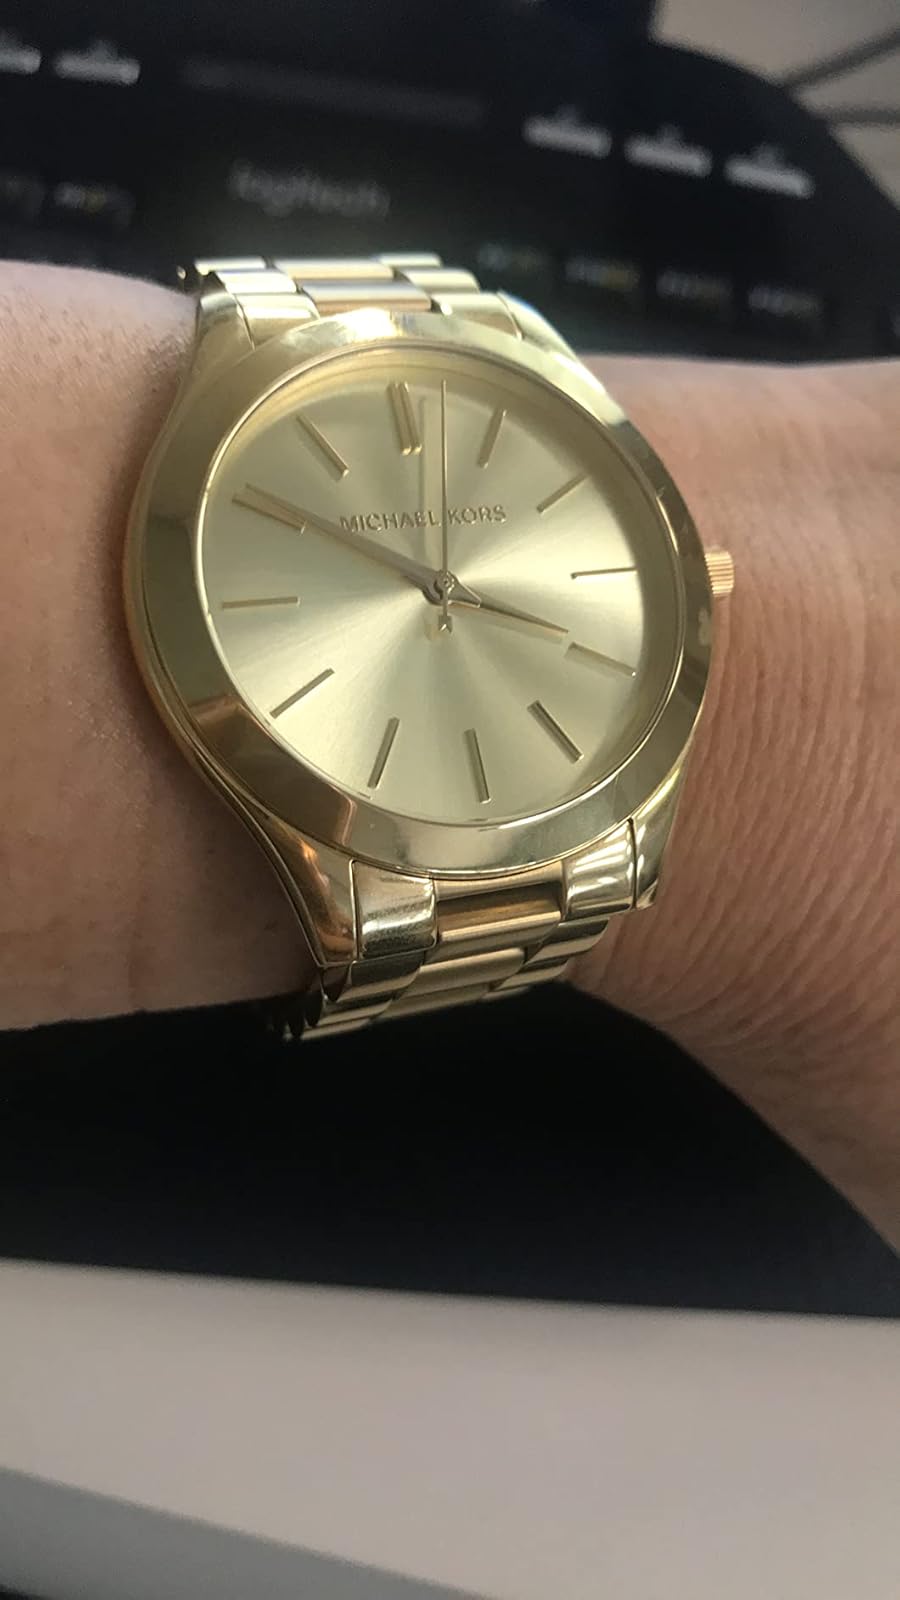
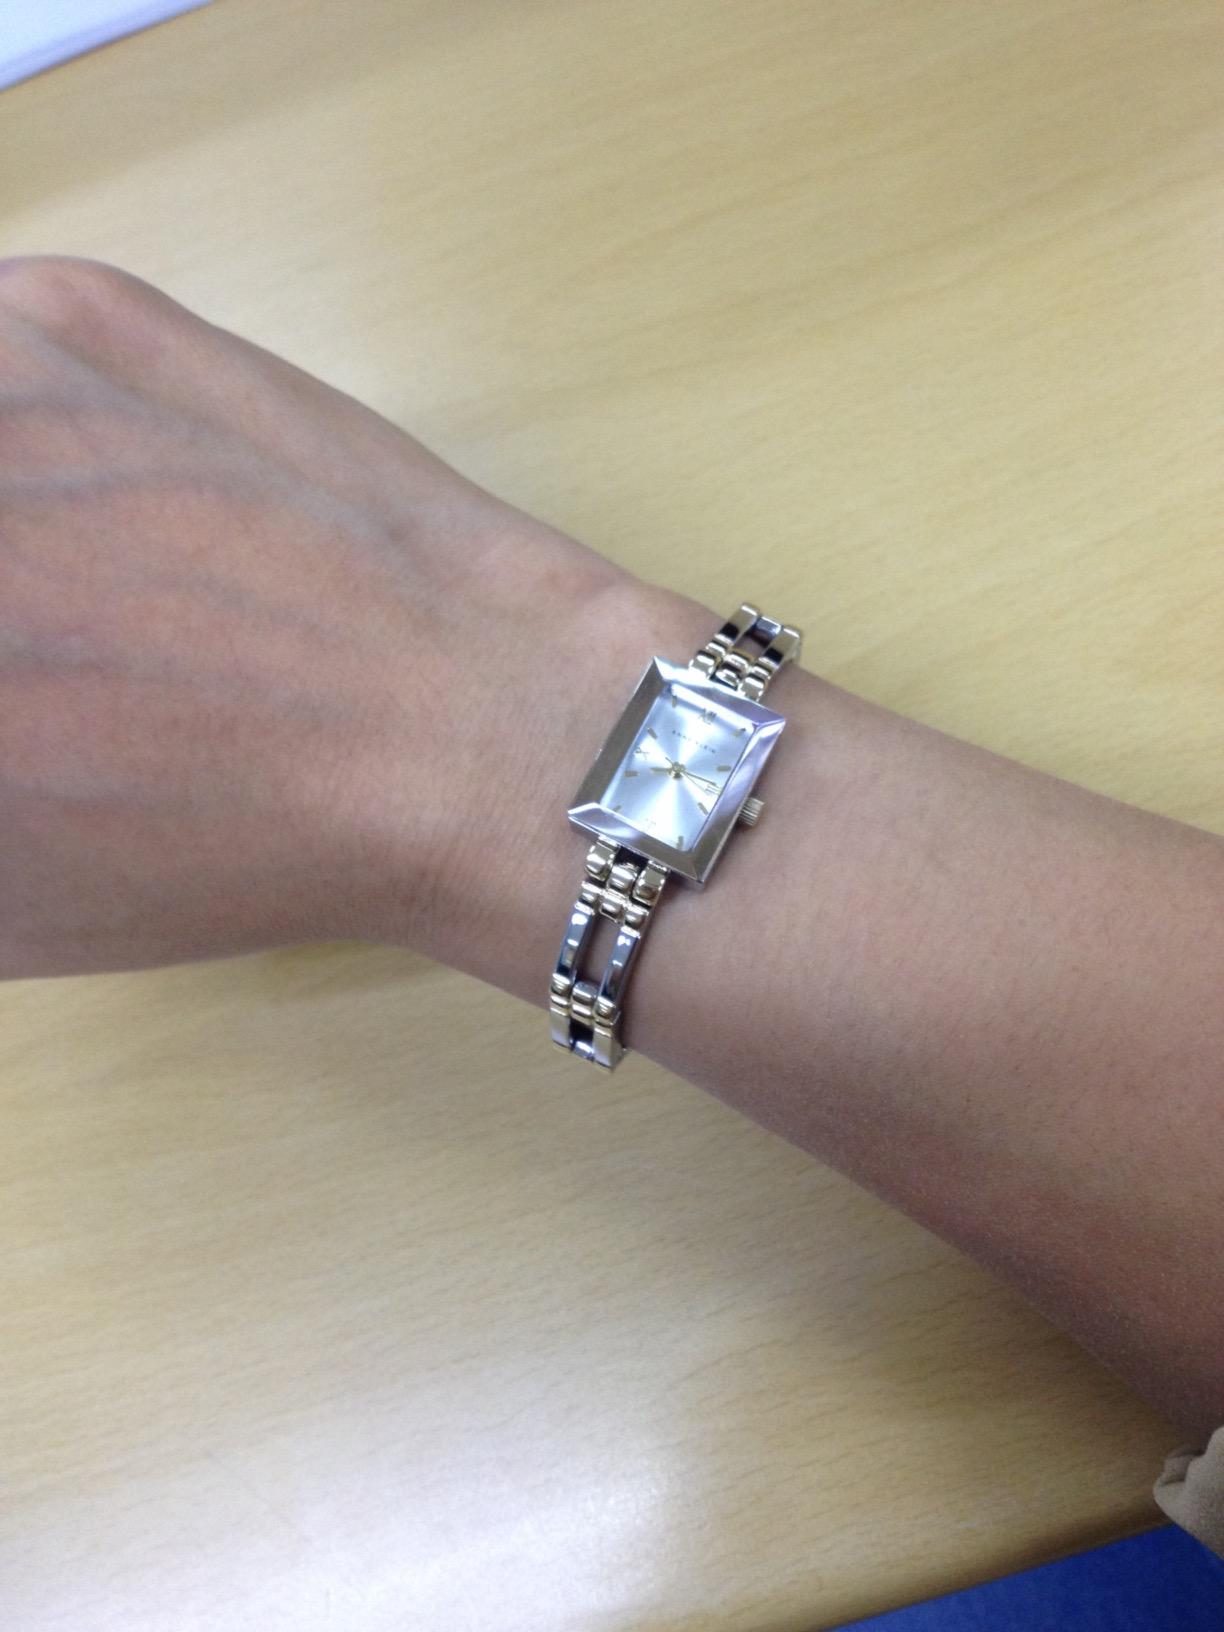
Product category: accessories_watch
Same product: no